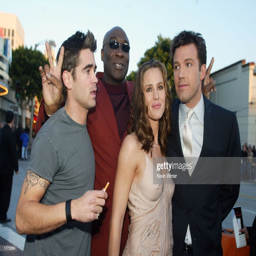
cast members pose for photos at the premiere .